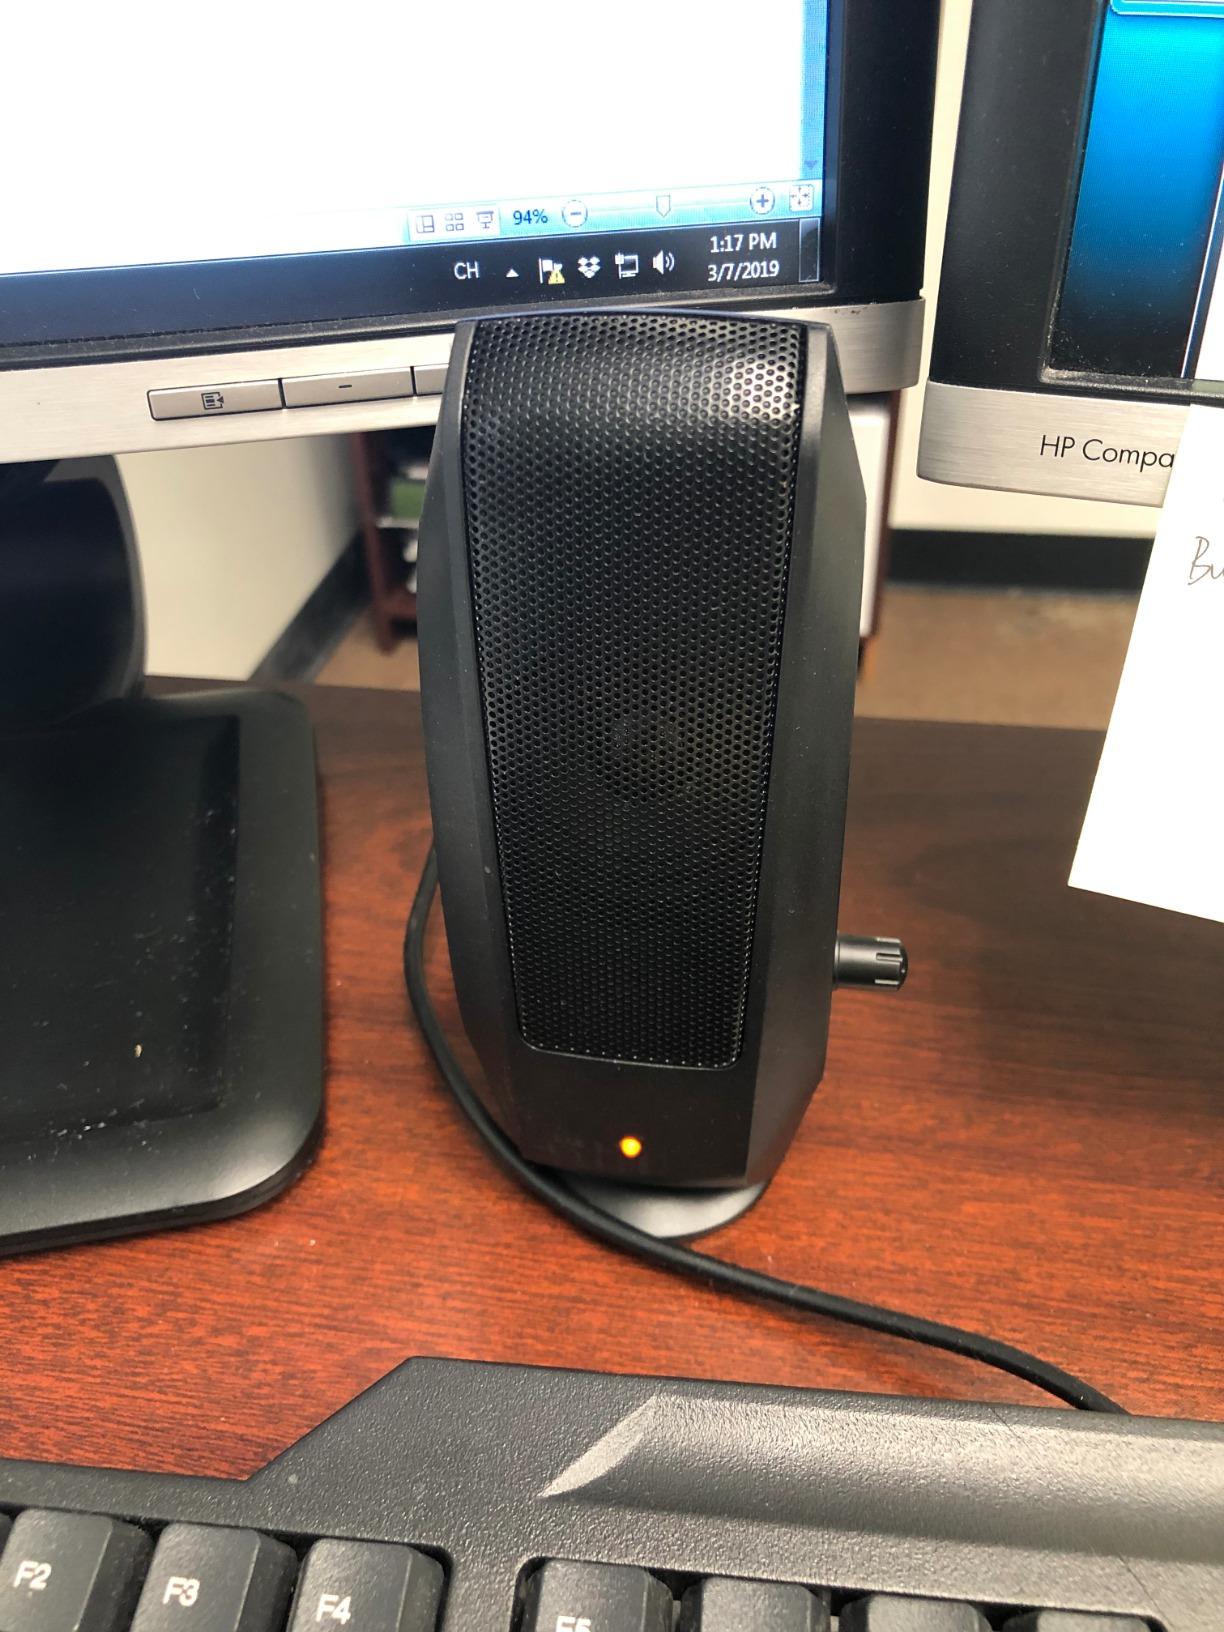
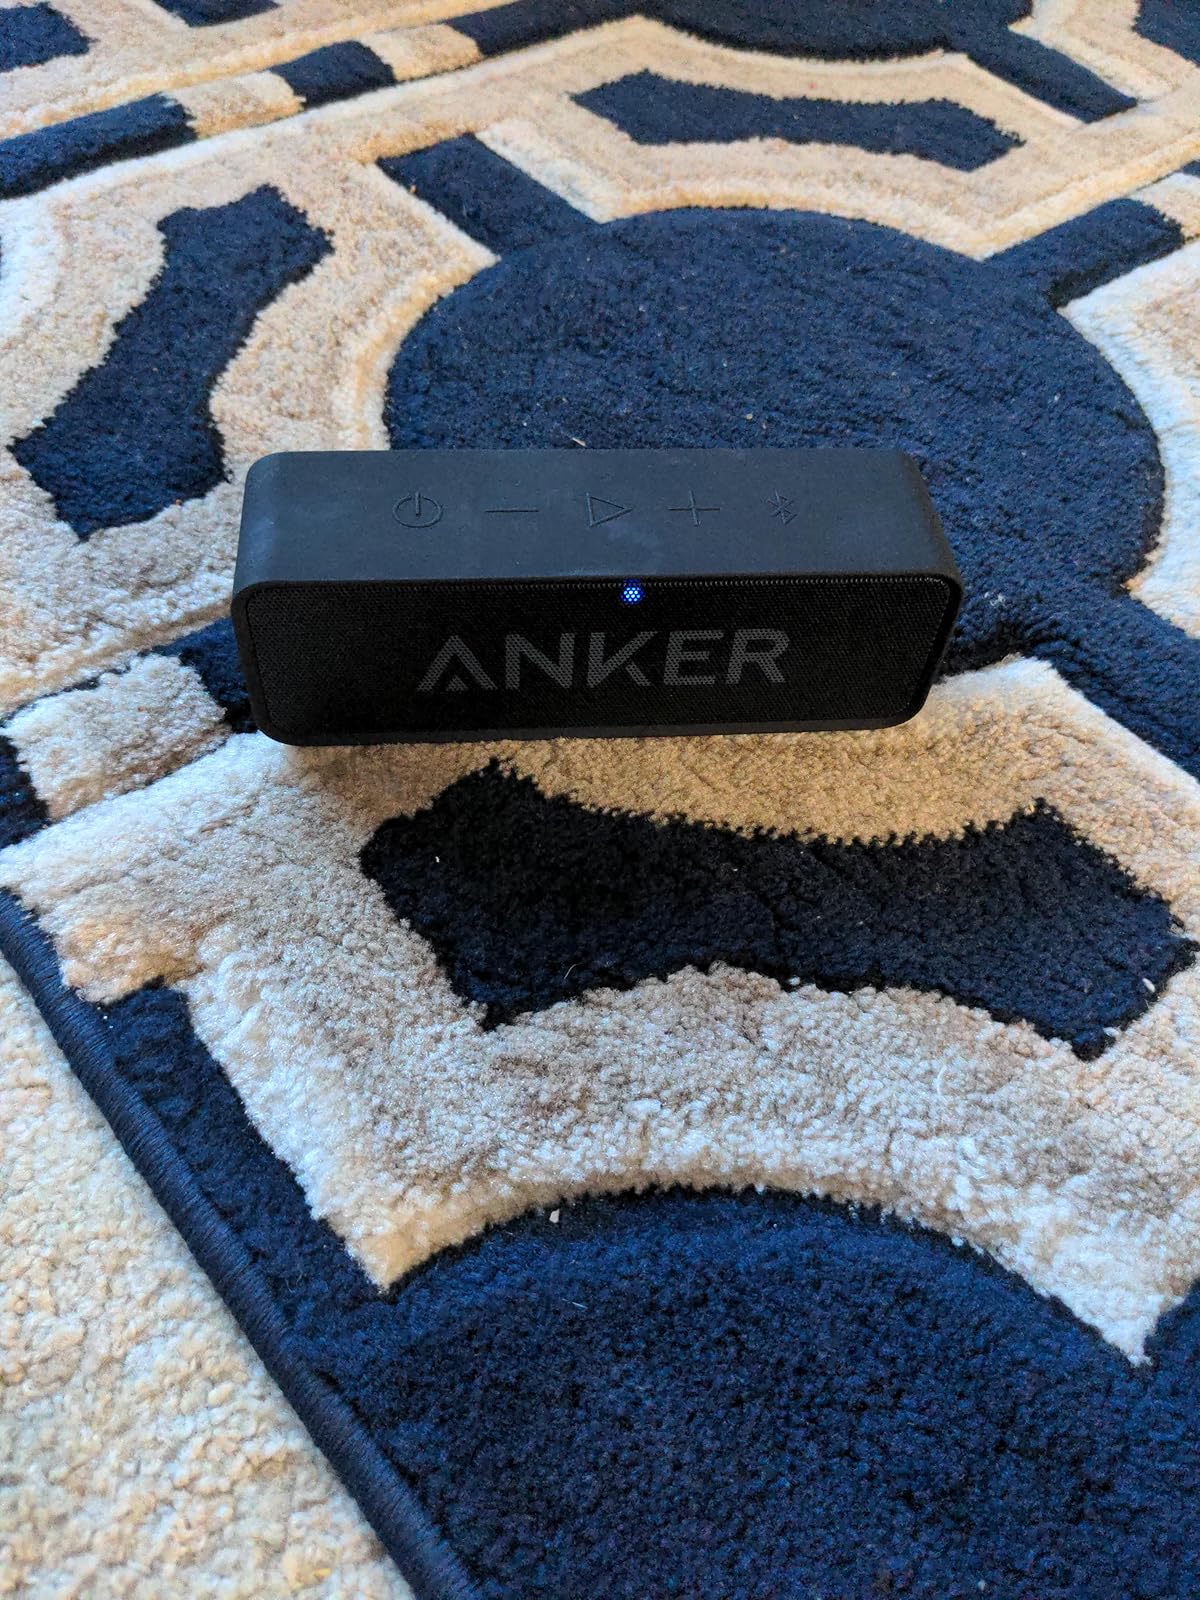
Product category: speaker
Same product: no